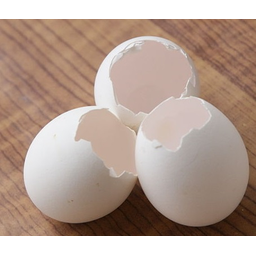
Label: eggshells